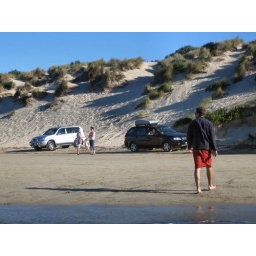
Family car beside the huge sand dunes at Sandy Point.